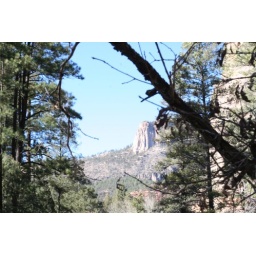
Same shot focused on the rocks. Like the other one better. Trail 137 near Battle ship rock (Jemez Speings NM)